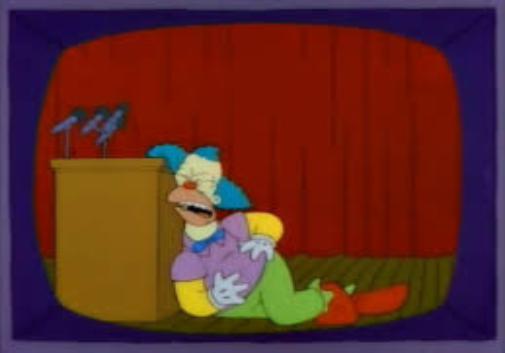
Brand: Krusty-O's
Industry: Leisure